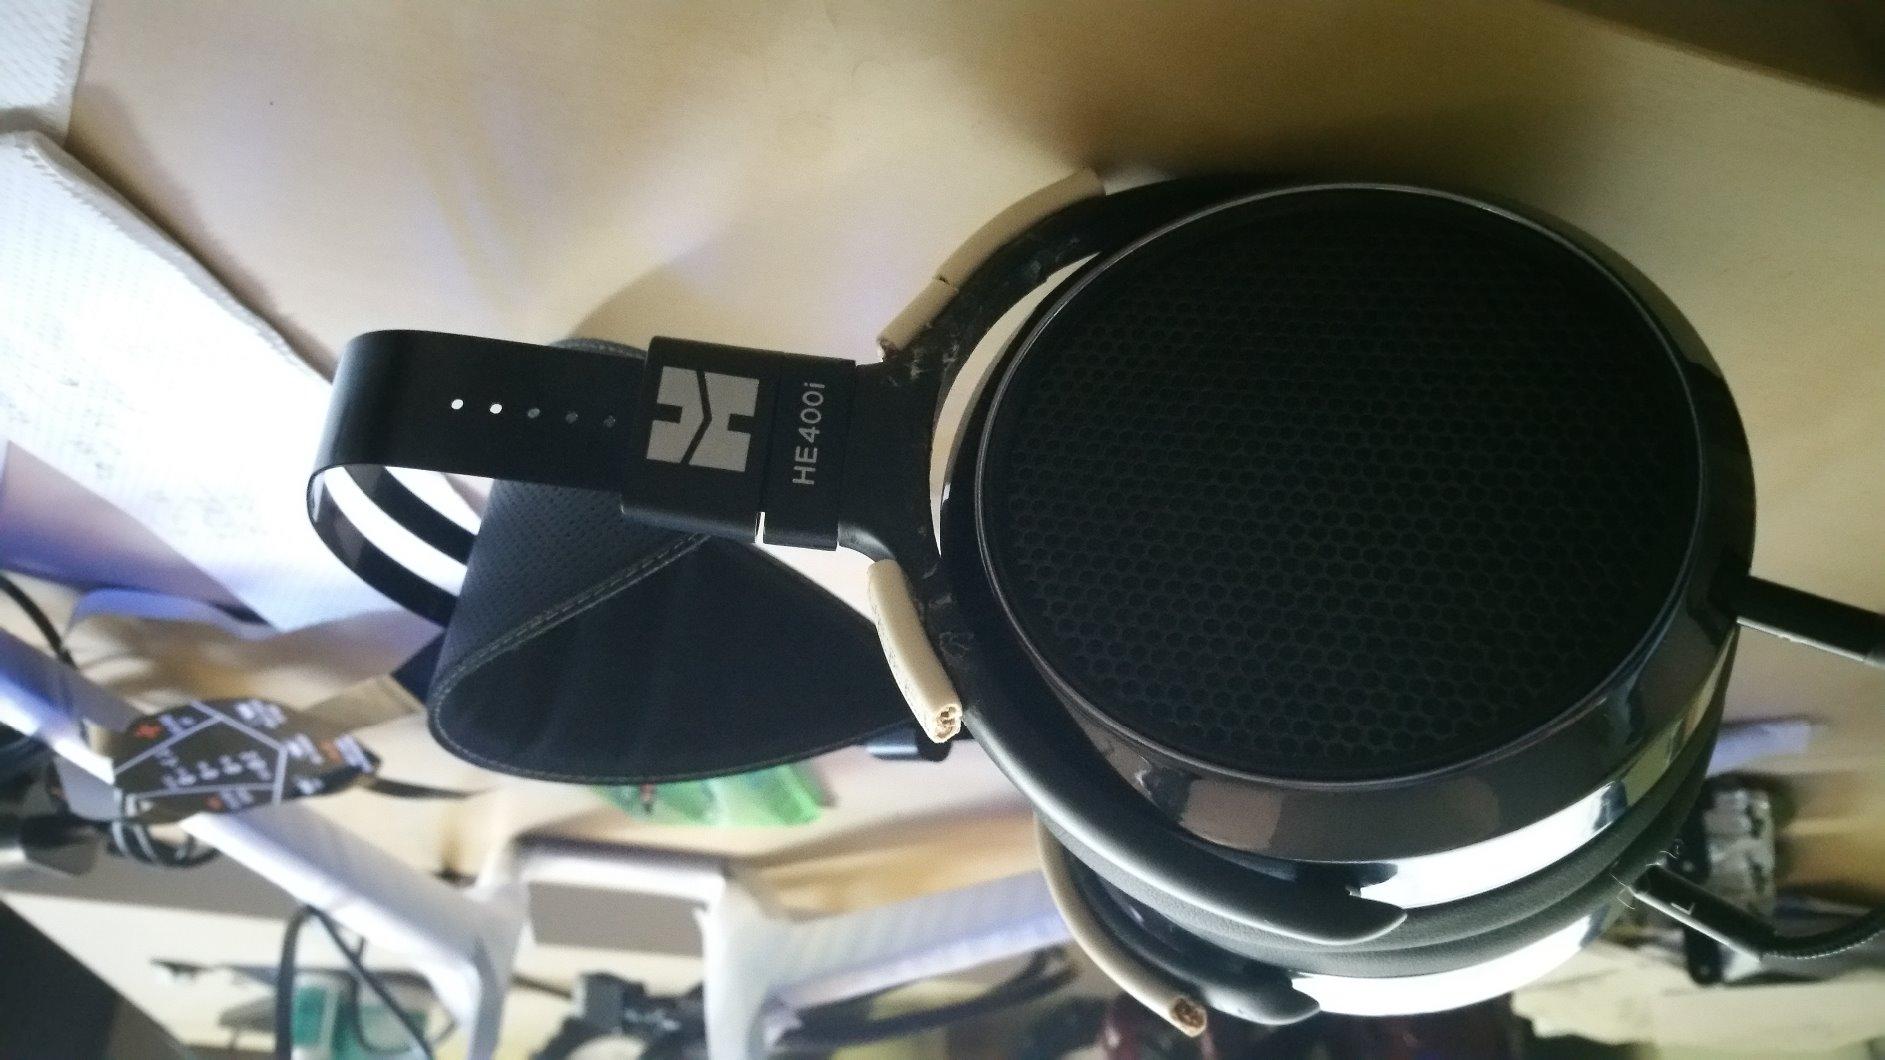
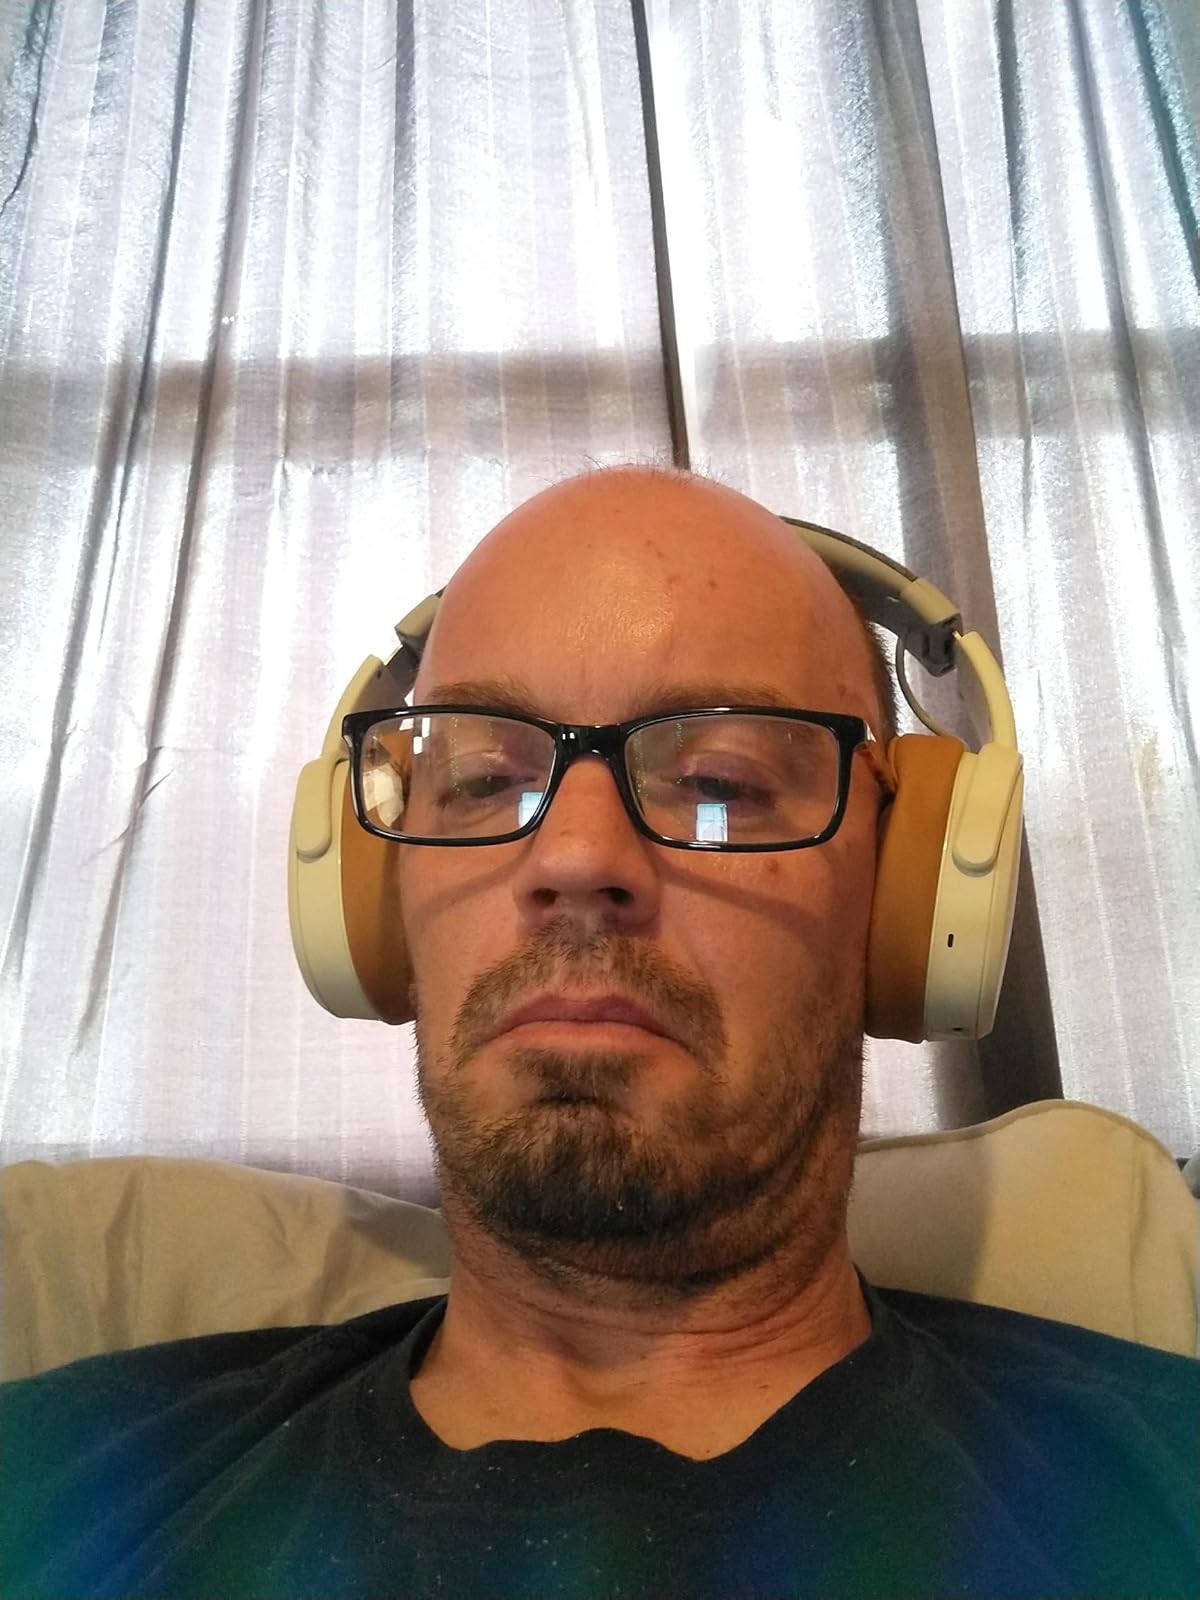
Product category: headphones
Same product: no